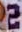
Number: 2